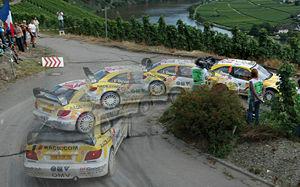
On parle de survirage dans le domaine automobile lorsque le train arrière d'un véhicule a tendance à glisser en virage. Le changement de direction est alors affecté et doit être corrigé. C'est l'inverse du sous-virage, où c'est l'avant d'un véhicule qui a tendance à glisser. Le survirage affecte principalement les véhicules à propulsion.
François Duval, né à Chimay le 18 novembre 1980, est un pilote de rallye belge présent en compétition entre 2000 et 2010.